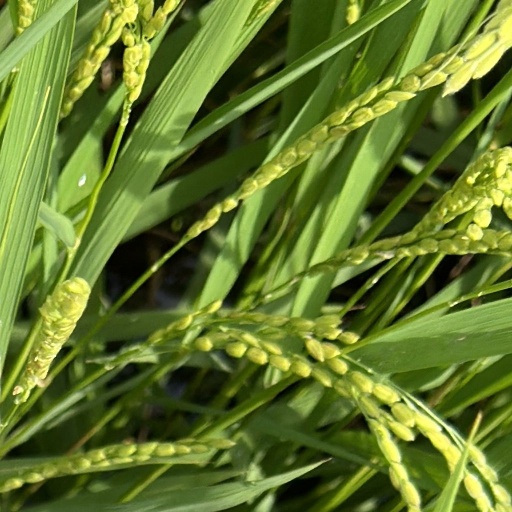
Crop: rice